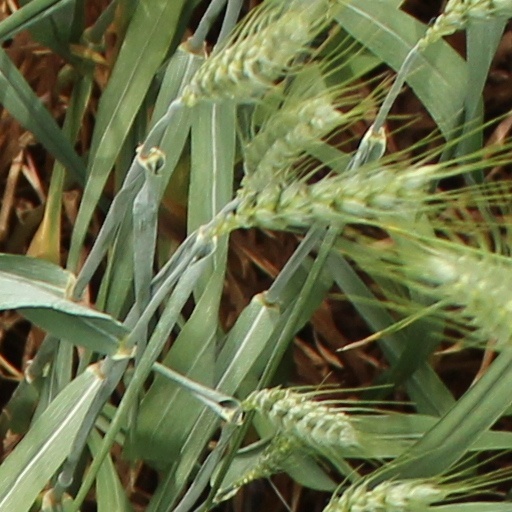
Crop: wheat